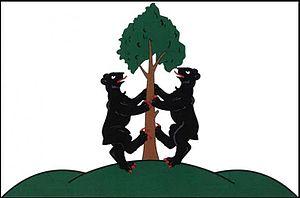
Přimda est une ville du district de Tachov, dans la région de Plzeň, en Tchéquie. Sa population s'élevait à 1 582 habitants en 2018.